Question: Please indicate a possible affordance area of cup that can be used for holding
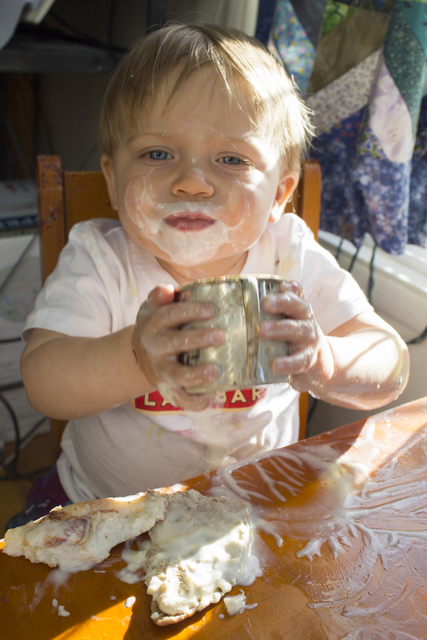
Answer: [150, 265.5, 313, 407.5]